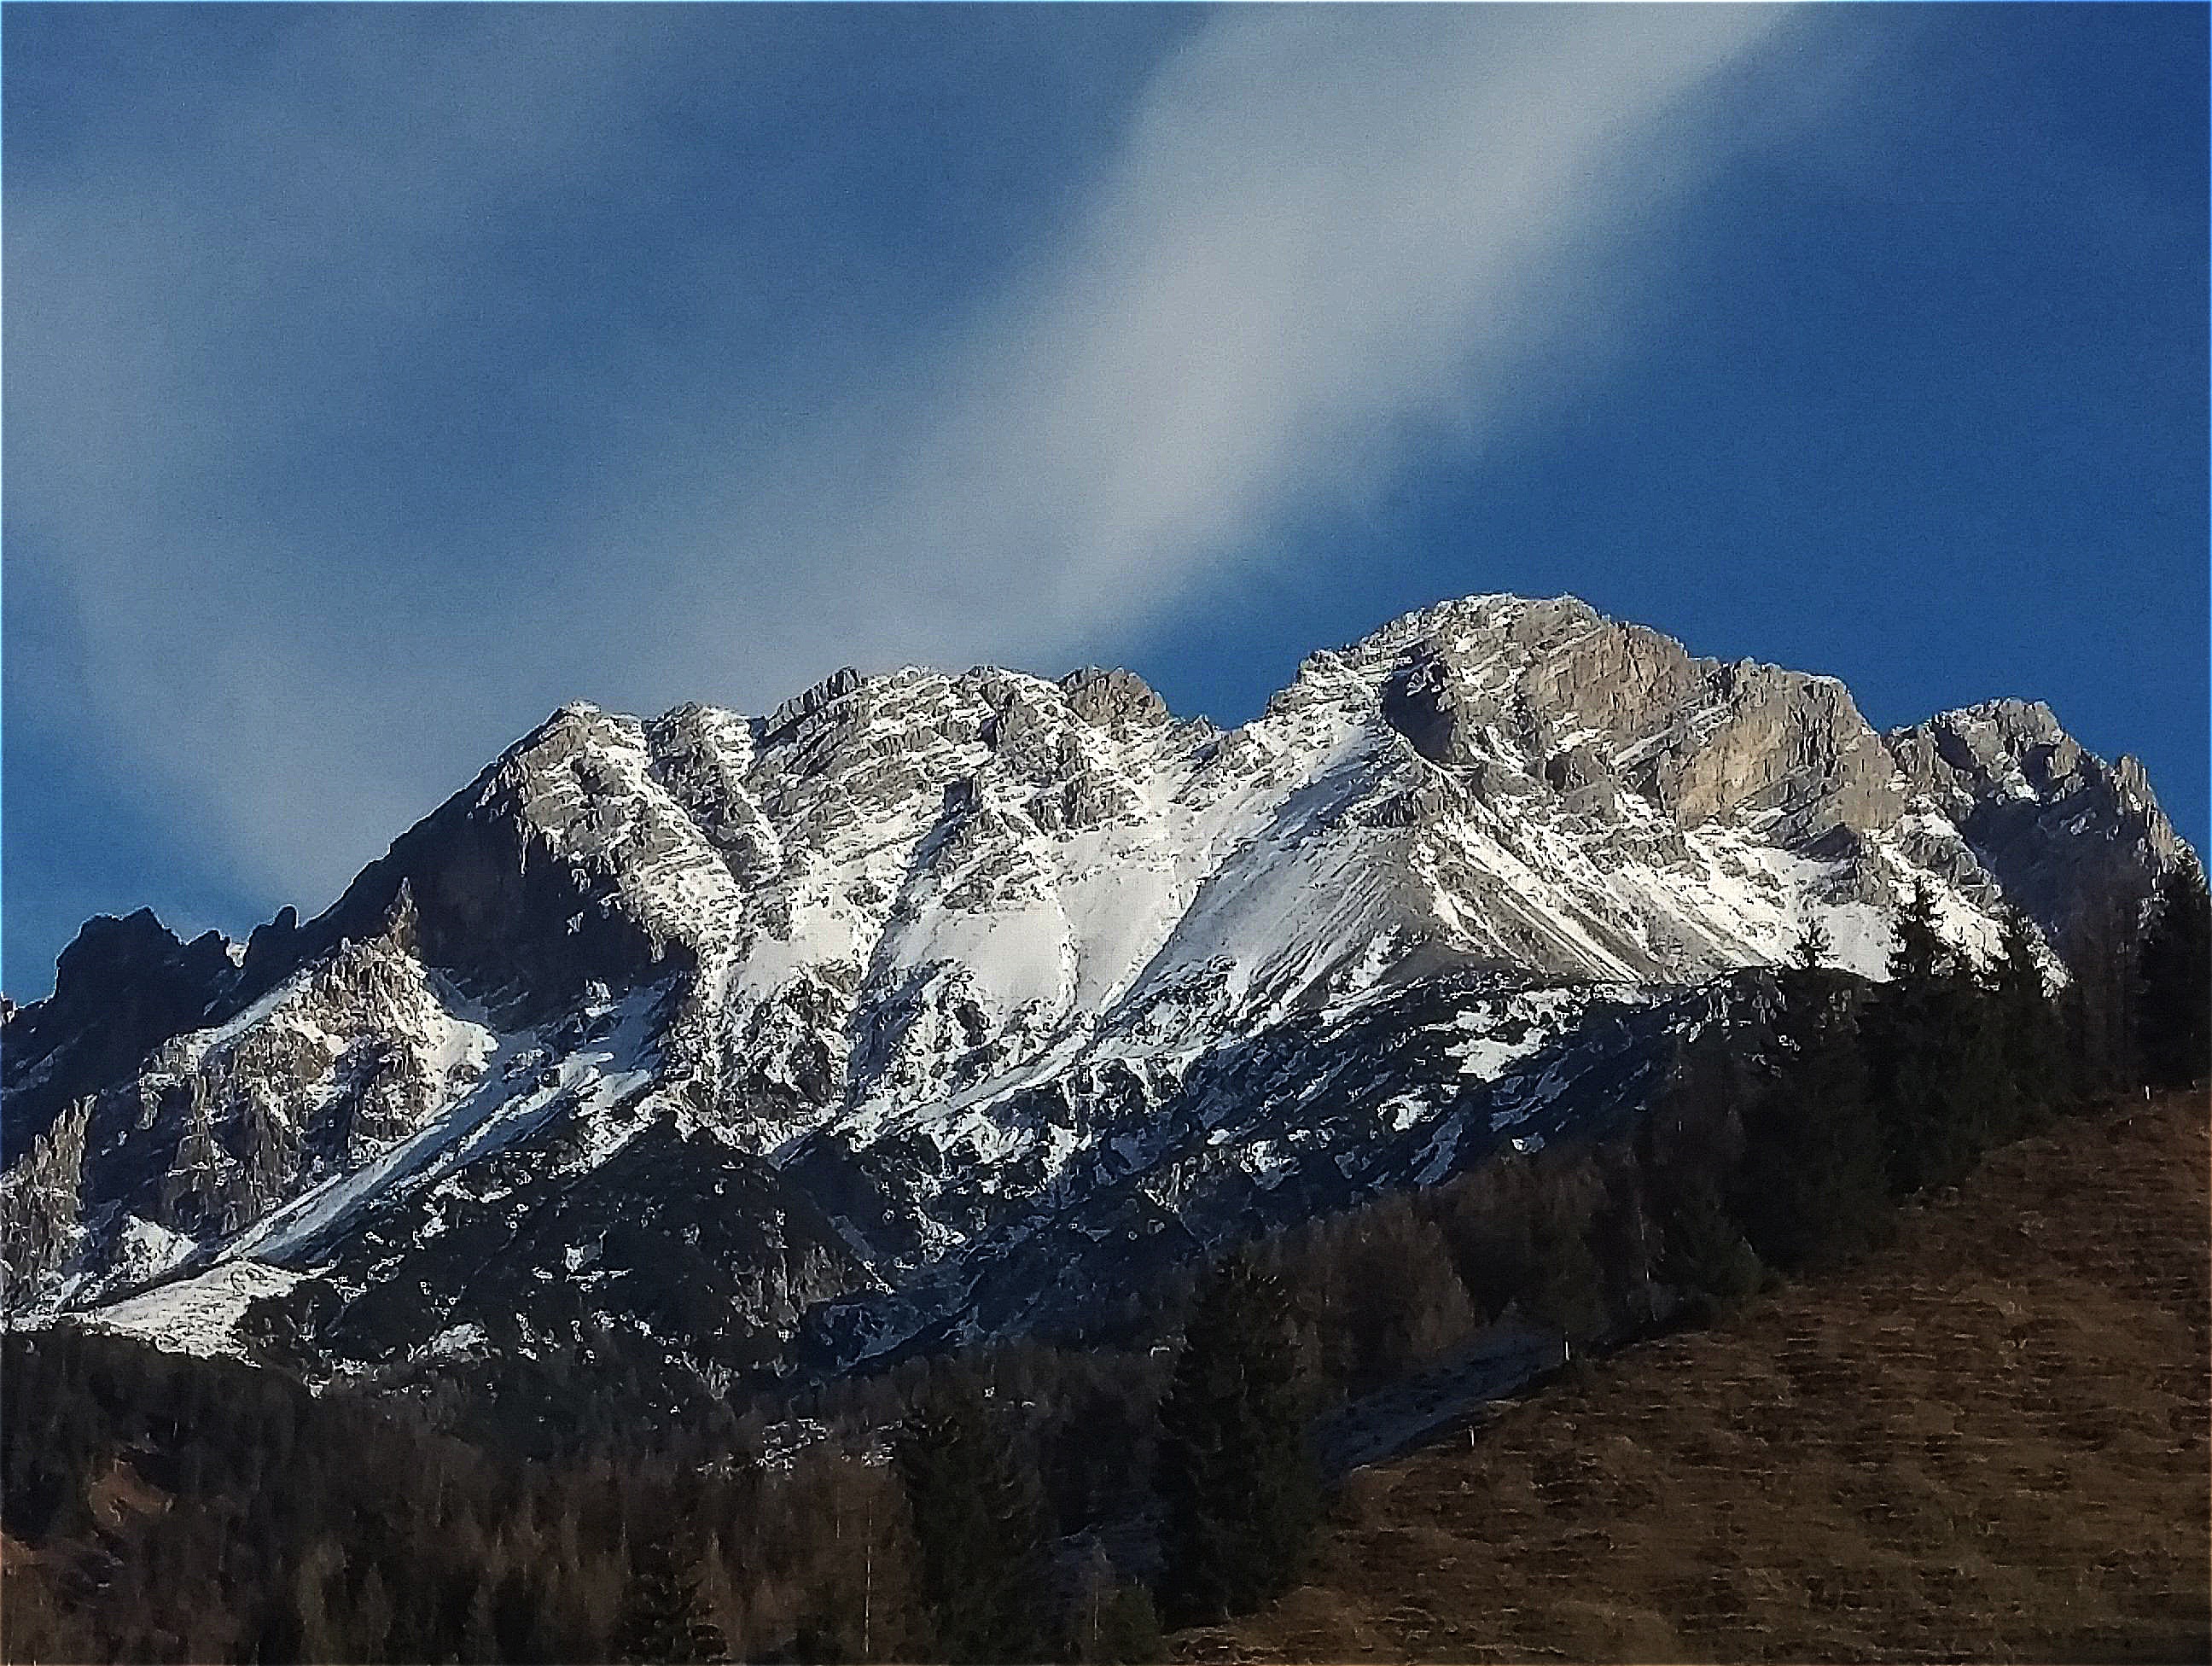
landscape, nature, mountain, snow, winter, cloud, sky, mountain range, weather, terrain, ridge, summit, mountains, alps, plateau, fell, landform, mountain pass, geographical feature, mountainous landforms, geological phenomenon, hochfilzen